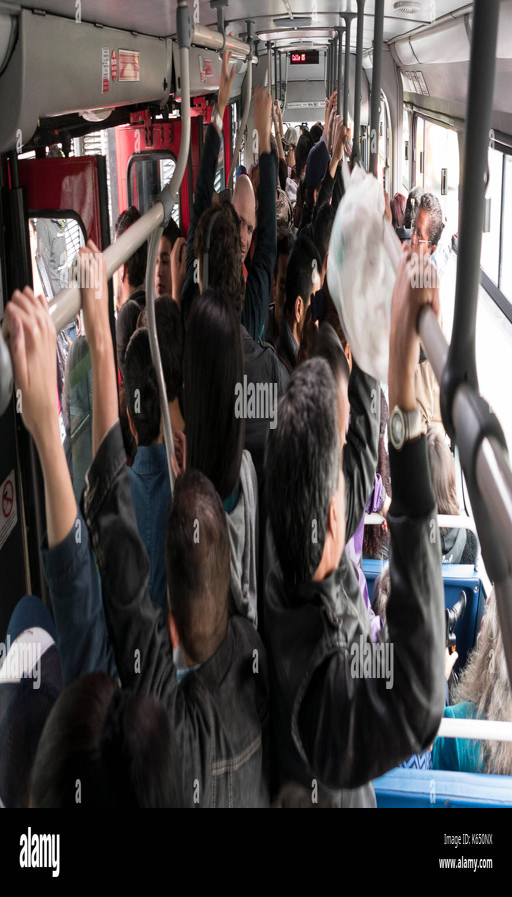
traffic in the city centre .